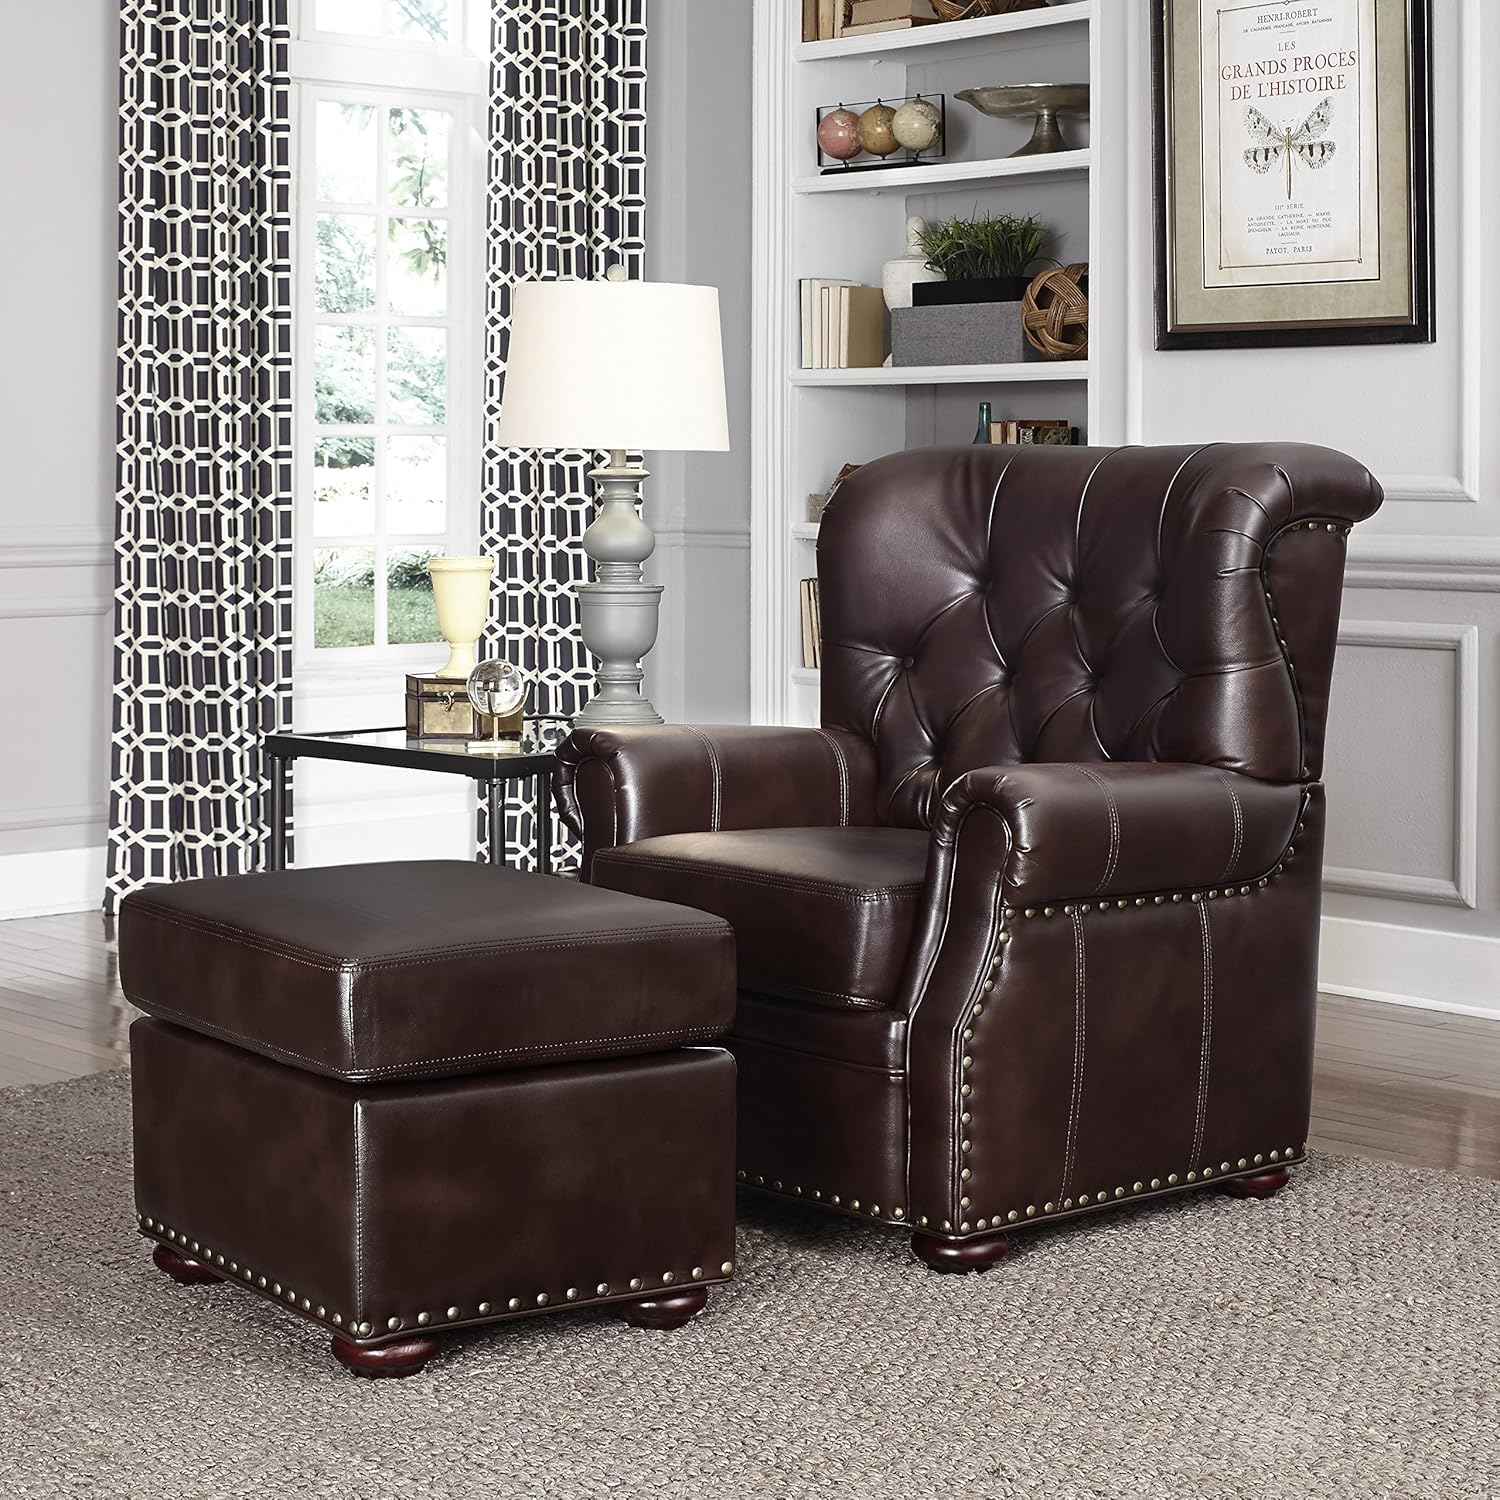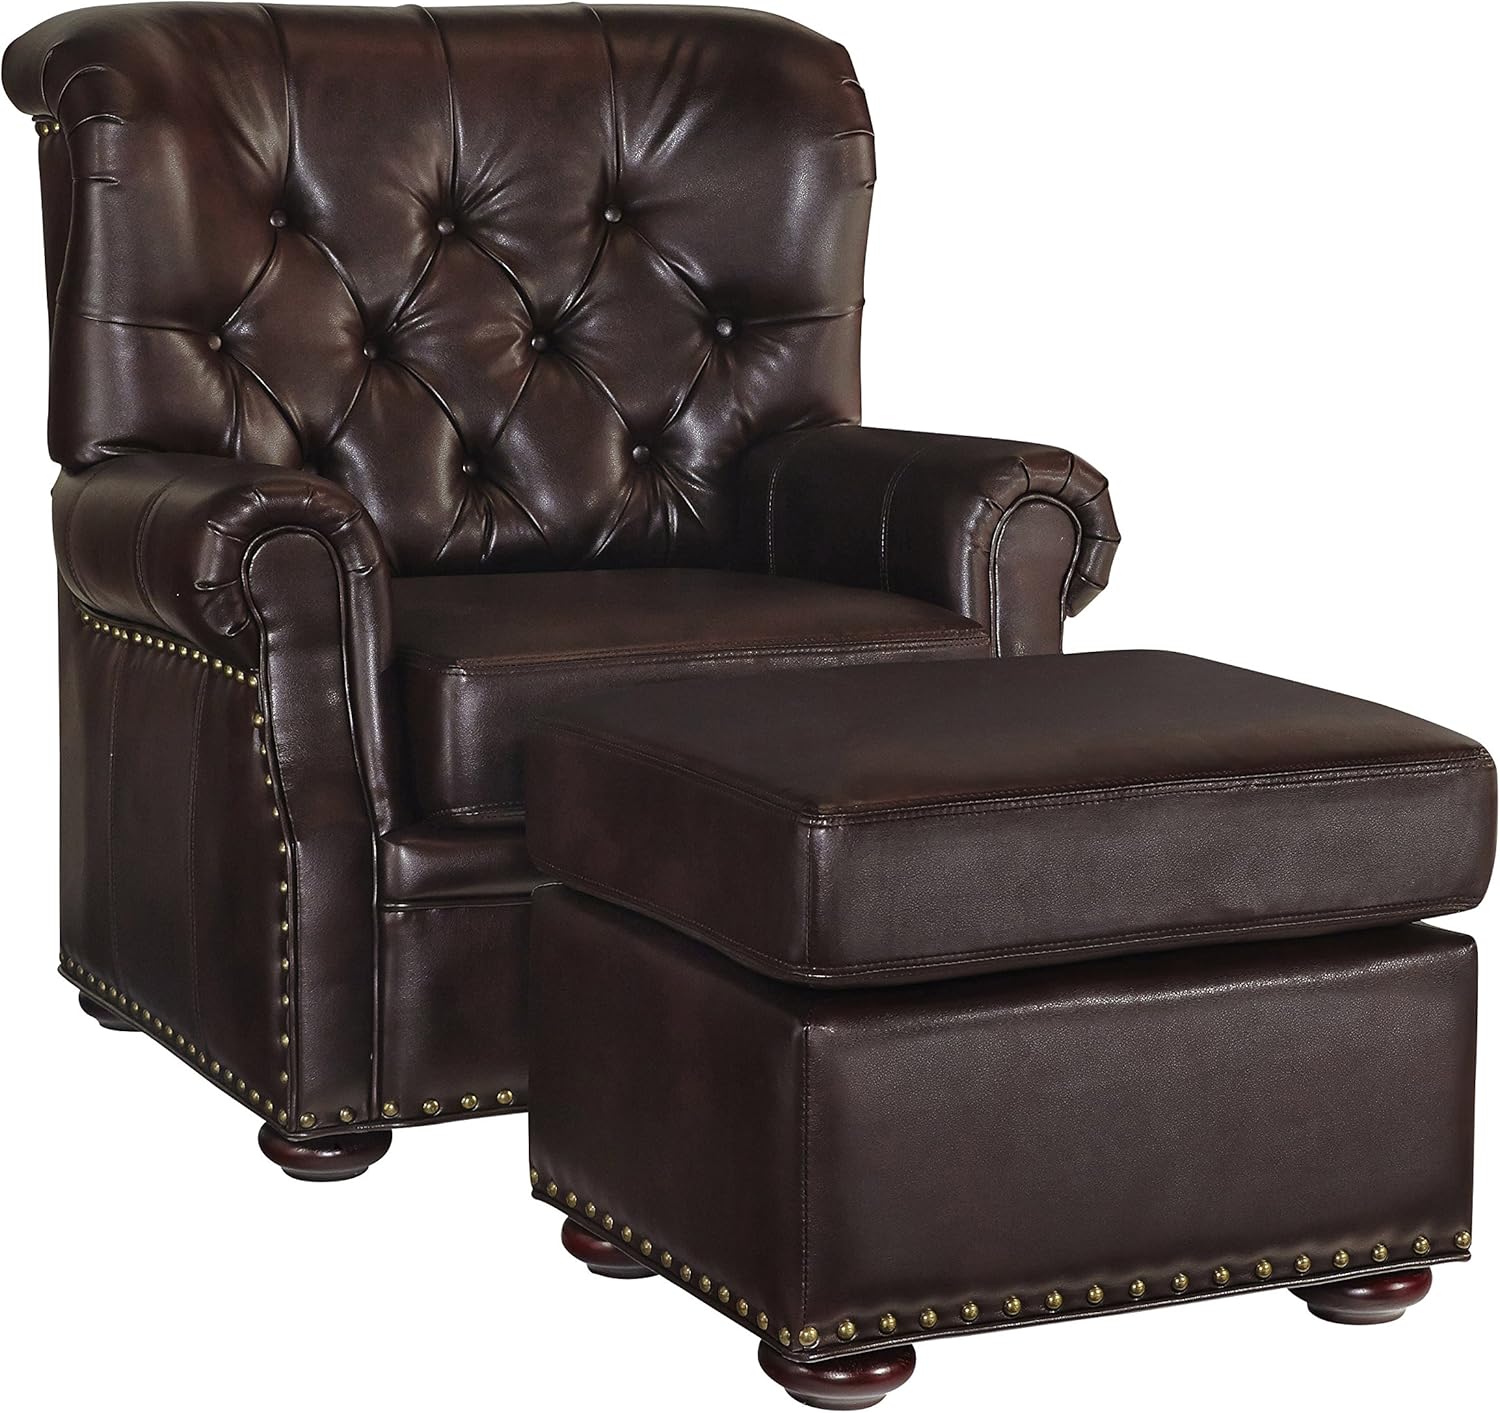
Home Styles Melissa Stationary Chair and Ottoman, Cocoa Brown
Category: Amazon Home
Stylish and comfortable, the Melissa Stationary Faux Leather Chair and Ottoman by Home Styles provides a perfect addition to any home décor. The classic Writers style chair is beautifully accented with a tufted seat back, nail head trim and bun feet. Constructed of solid hardwood and bi-cast leather in a cocoa brown finish. This chair and ottoman will provide the perfect spot for hours of relaxation. What makes this really unique is the marshal coil mechanism. The 56 spring coils in the chair and 35 spring coils in the ottoman will provide lasting support and durability. Chair seat height measures 20.5 Inch. Ottoman seat height measures 21.75 Inch. Finish and measurements may vary slightly. Assembly required. Chair Size: 39w 38.25d 41.5h. Ottoman Size: 27.5w 21.75d 21.75h.
Features: Tufted seat back | Nail head trim | Beautifully Finished Bun Feet | Marshal coil mechanism